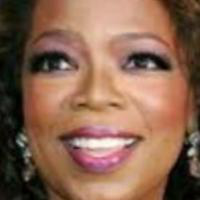
Age group: age 41-55